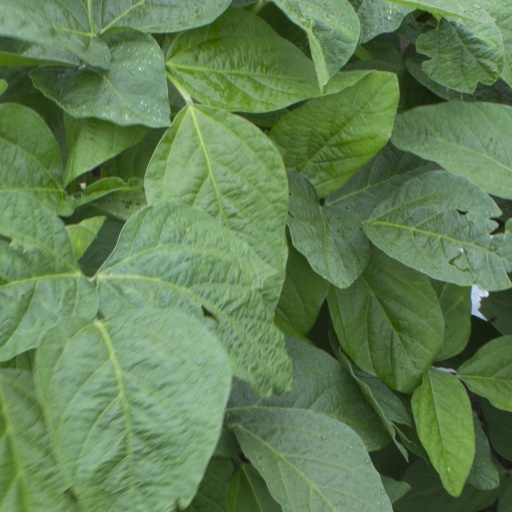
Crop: soybean